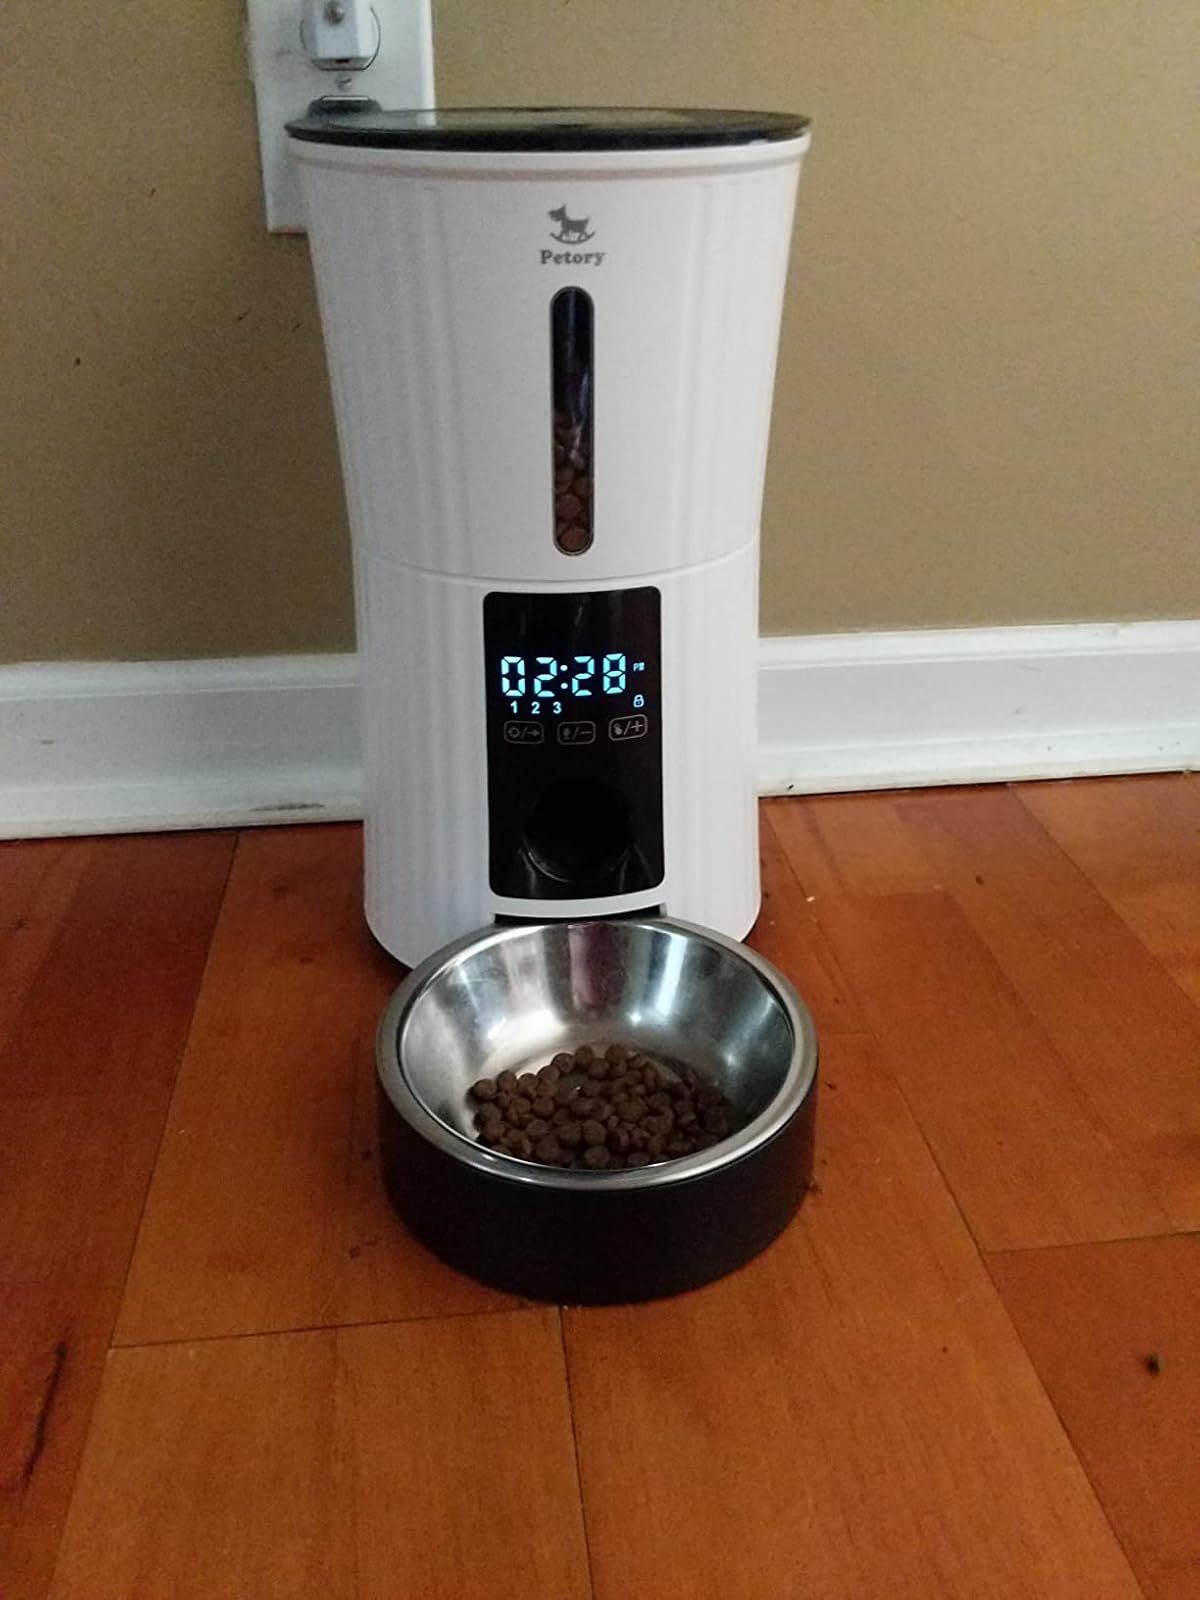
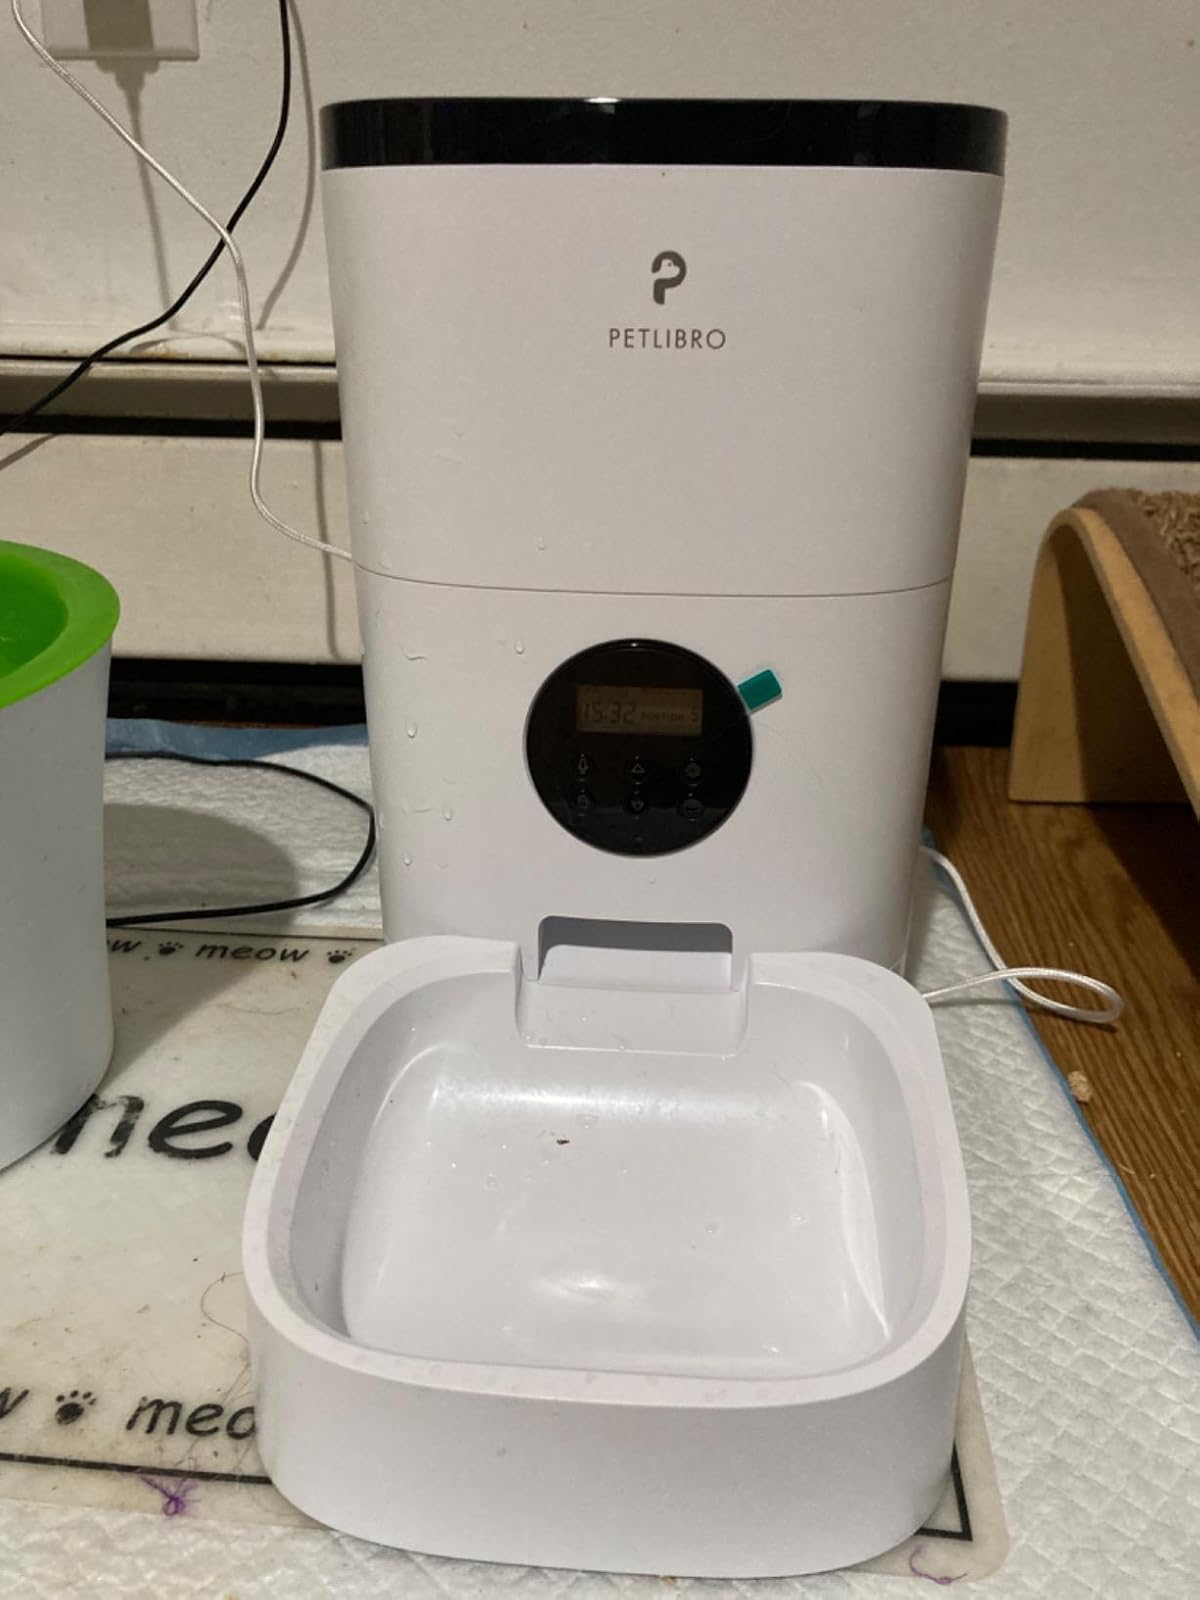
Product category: items_feeder
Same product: no